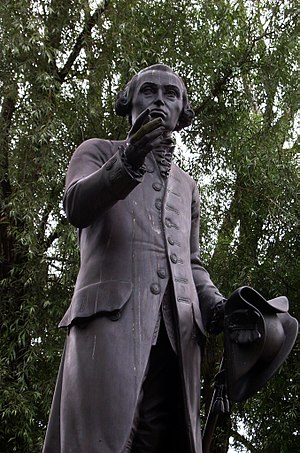
Immanuel Kant
Statue af Immanuel Kant i Kaliningrad, Rusland
Immanuel Kant var en tysk filosof. Kant er berømt for det "kategoriske imperativ", der er et forsøg på at opstille en almengyldig etisk regel på baggrund af fornuften. Og hans opdeling af verden i "tingen for os" og "tingen i sig selv".